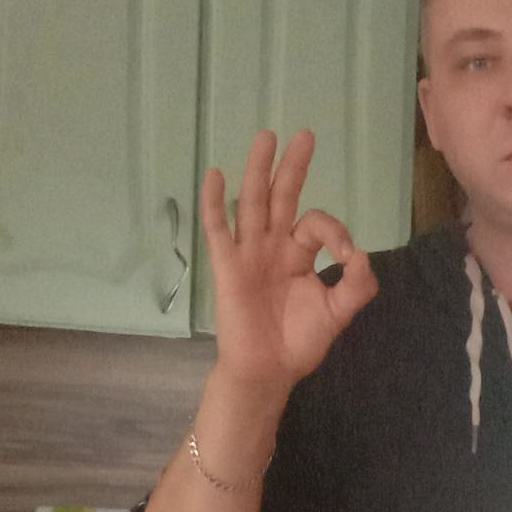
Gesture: ok